Wymondham railway station

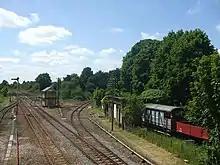
The signal box, Mid-Norfolk Railway line to the right, and old rolling stock. Pictured in May 2009

Wymondham is situated between and Norwich, down-line from London Liverpool Street via . The station is managed by Abellio Greater Anglia, which also operates most of the services calling at the station. Some East Midlands Railway services also stop at Wymondham.